Samicum

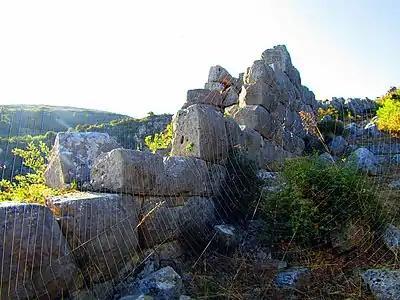
Remains of the walls of the ancient city.

The remains found on Kleidi Hill include cyclopean walls and remnants of a settlement that was occupied in the middle and late Helladic periods. To these periods there is also an extensive necropolis where rich grave goods have been brought to light. A large tumulus containing numerous tombs, excavated in 1954 by Nikos Yaluris, has been given the name of "Iardanus's Tomb" due to the passage of Strabo that mentions the existence of the tomb of that character in this place. In the Classical acropolis, pottery from the late Helladic period III has also been found, probably belonging to a guard tower that must have been there.